Atlantic Corridor

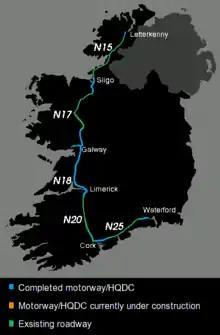
Atlantic Corridor development progress, as of late 2017

The Atlantic corridor or Atlantic motorway is a proposed road project in Ireland. The scheme, announced in 2005, was intended to link Waterford in the South-East to Letterkenny in the North-West via motorway or dual carriageway by 2015. However, in part due to the post-2008 Irish economic downturn, major sections of the roadway were delayed or cancelled.